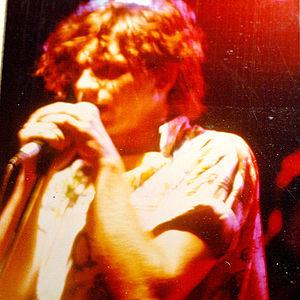
INXS est un groupe de rock australien, originaire de Sydney, en Nouvelle-Galles du Sud. Il s'est formé en 1977 et séparé en 2012.